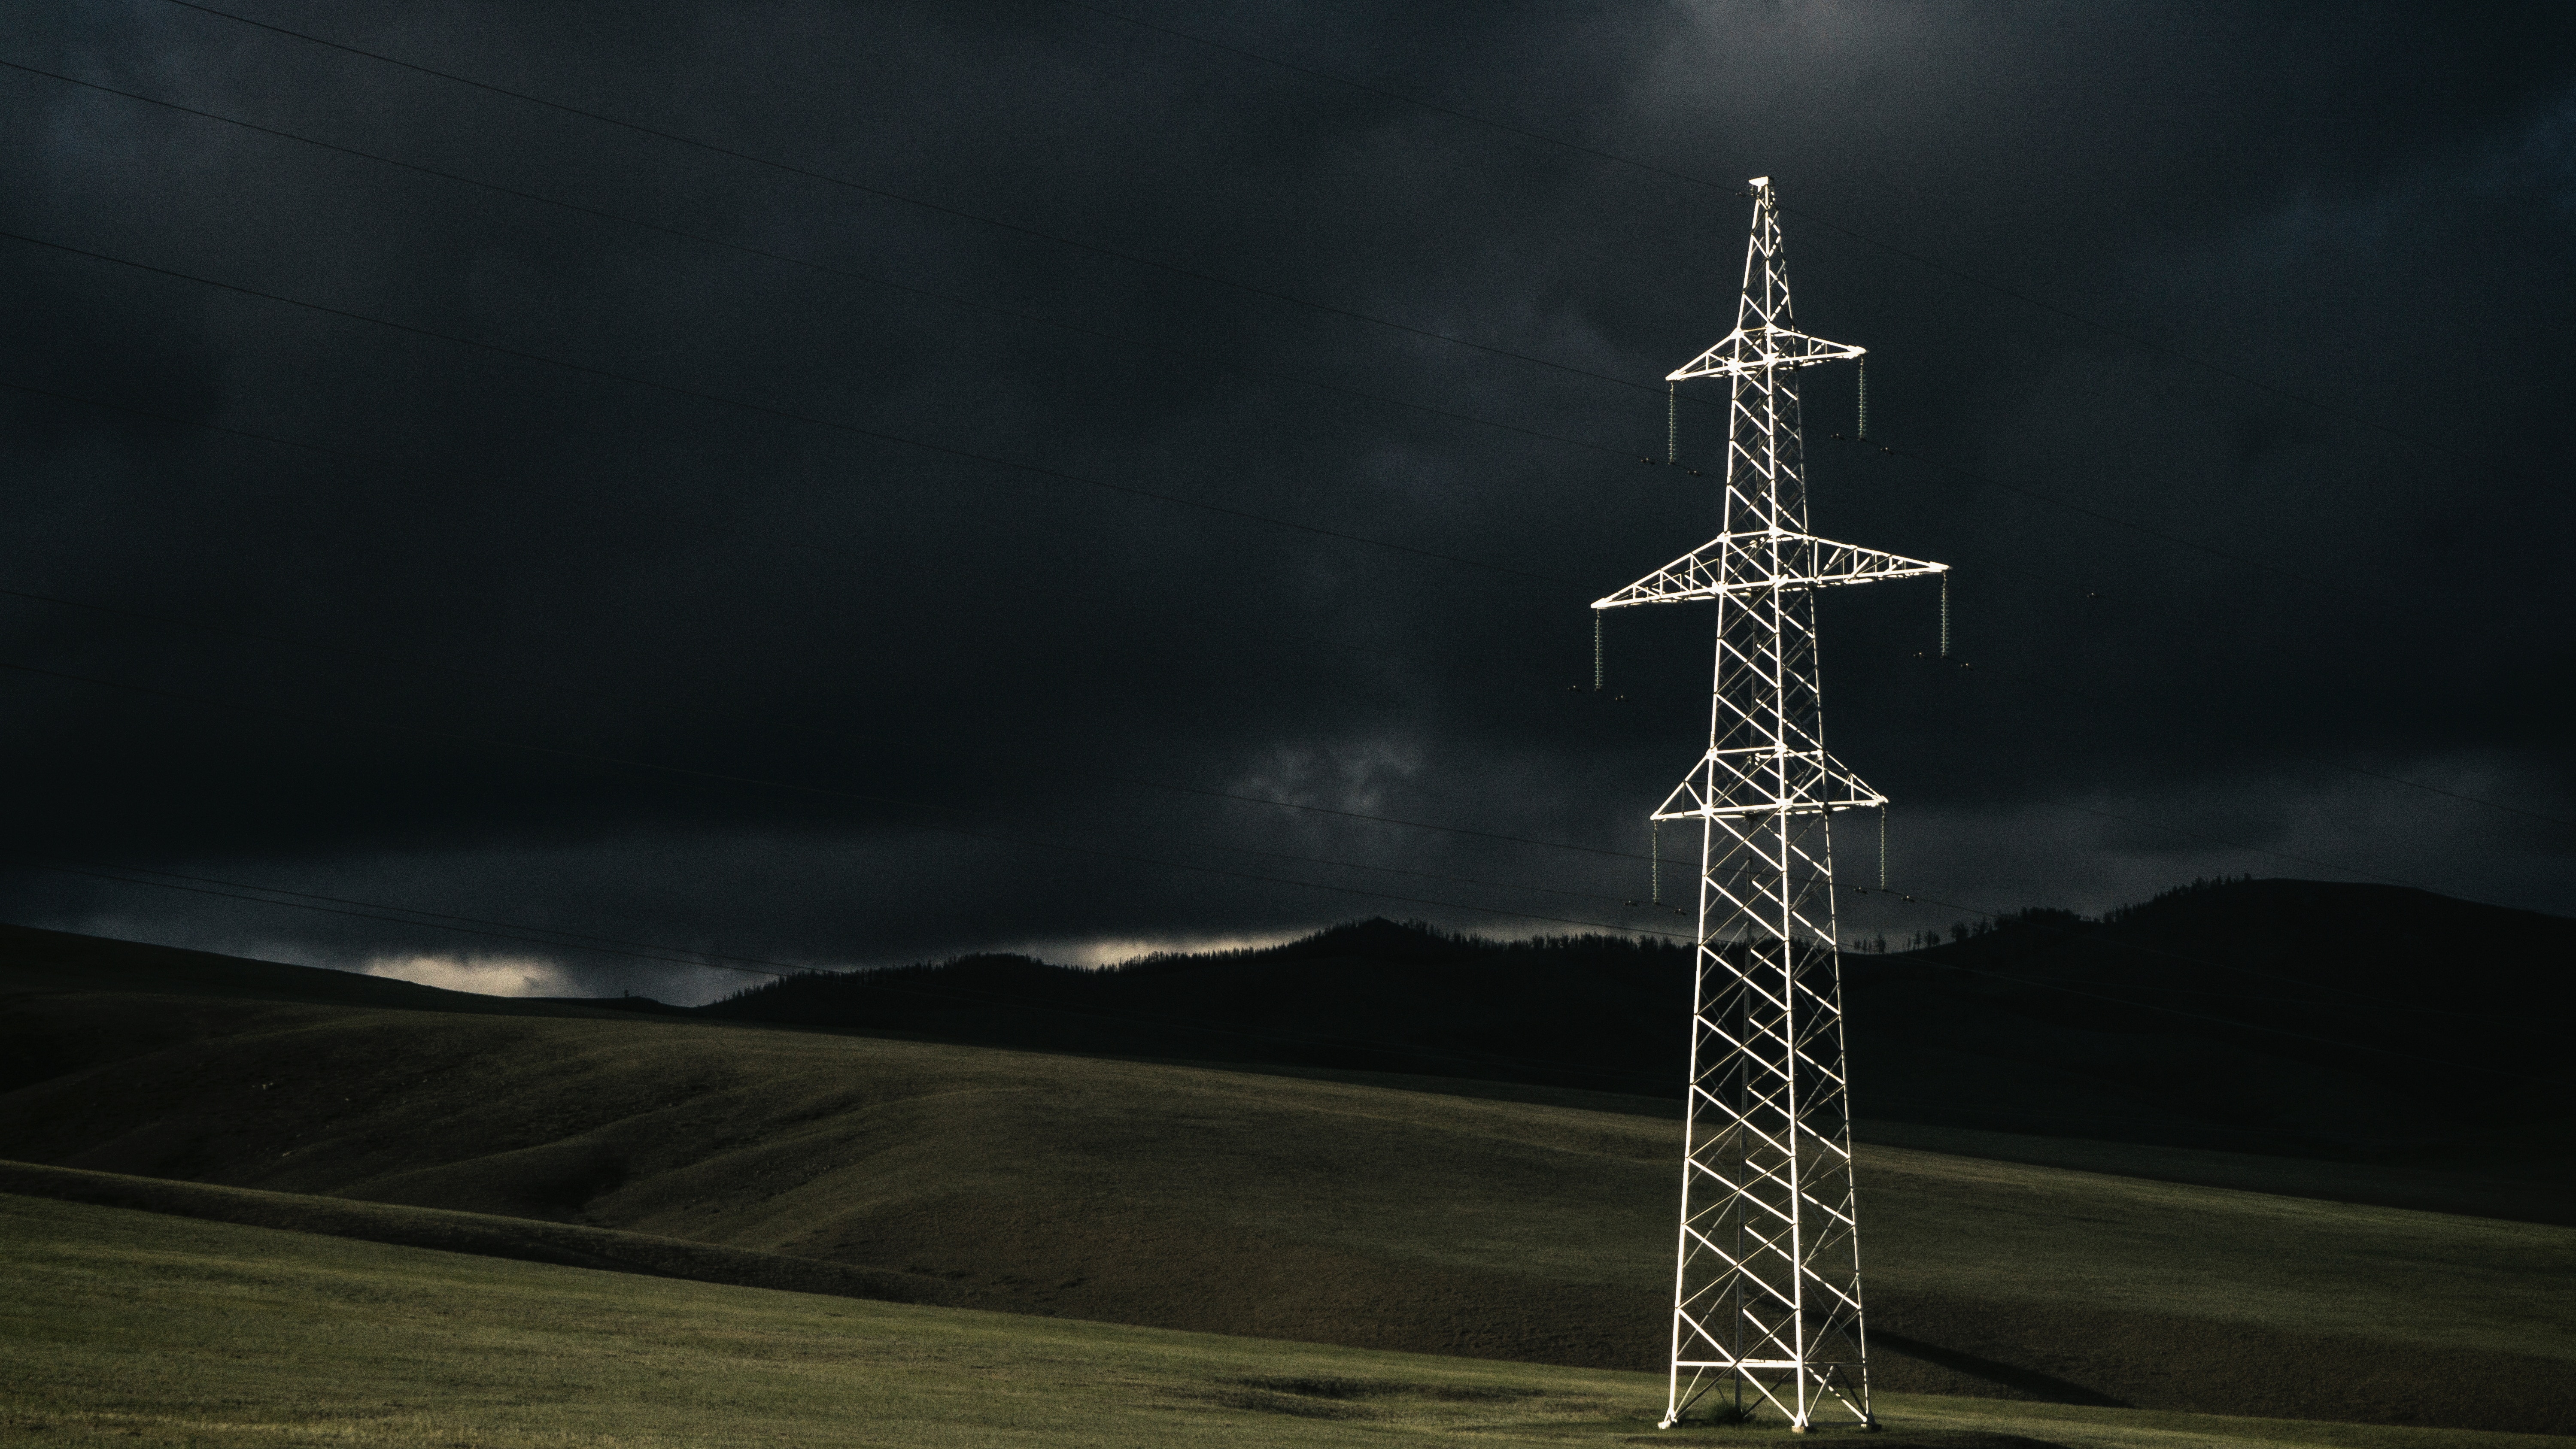
landscape, tree, cloud, sky, night, wind, atmosphere, darkness, electricity, energy, transmission tower, meteorological phenomenon, electrical supply, overhead power line